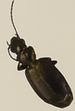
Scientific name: Syntomus americanus
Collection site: Chase Lake National Wildlife Refuge NEON (WOOD), plot WOOD_008